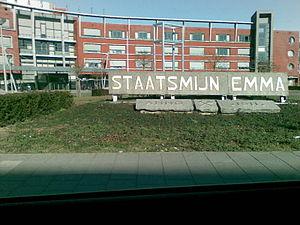
Voici une liste de mines de charbon triée en fonction du nom de la mine et de sa localisation.